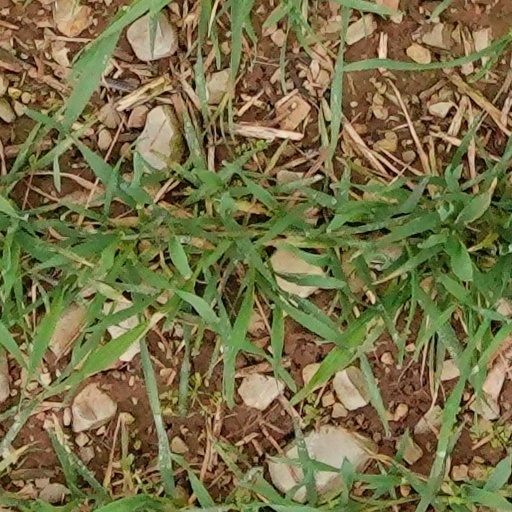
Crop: wheat